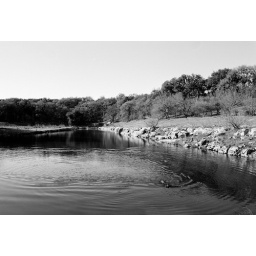
The lake in black and white